Barnum Brown

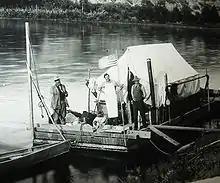
The AMNH scow "Mary Jane" in 1911. Left to right: Henry Osborn; Fred Saunders (cook from Stettler, Alberta) and Brown

After nearly a decade in Montana, Brown headed to Alberta, Canada, and the Red Deer River near Drumheller. There, Brown and his crew spent the middle 1910s floating down the river on a flatboat, stopping along the way to prospect for fossils at promising-looking sites. Trying to outdo them along the same stretch of river was the famous Sternberg family of fossil hunters. A playful, friendly rivalry arose between the Browns and the Sternbergs, and their competing discoveries went down in the annals of paleontology.